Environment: lab
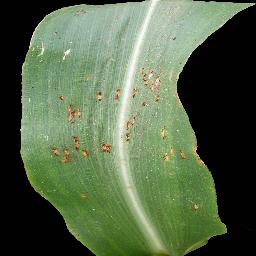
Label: common_rust